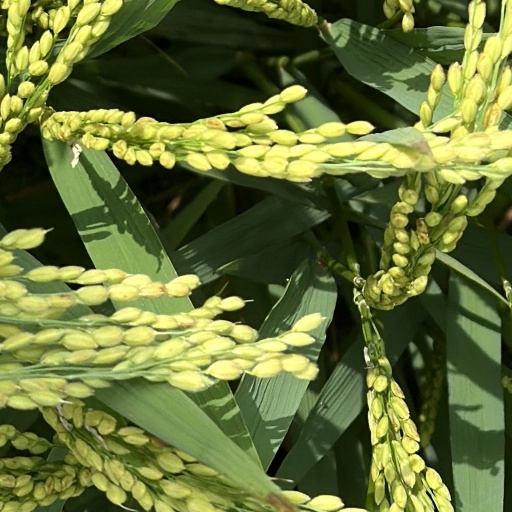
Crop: rice